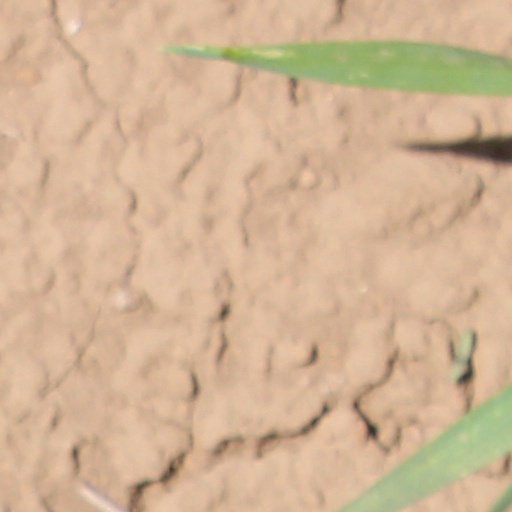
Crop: wheat